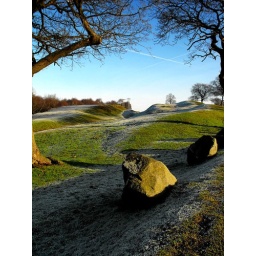
The Antonine wall at Roughcastle, Scotland under a sky of the saltire cross of St. Andrew